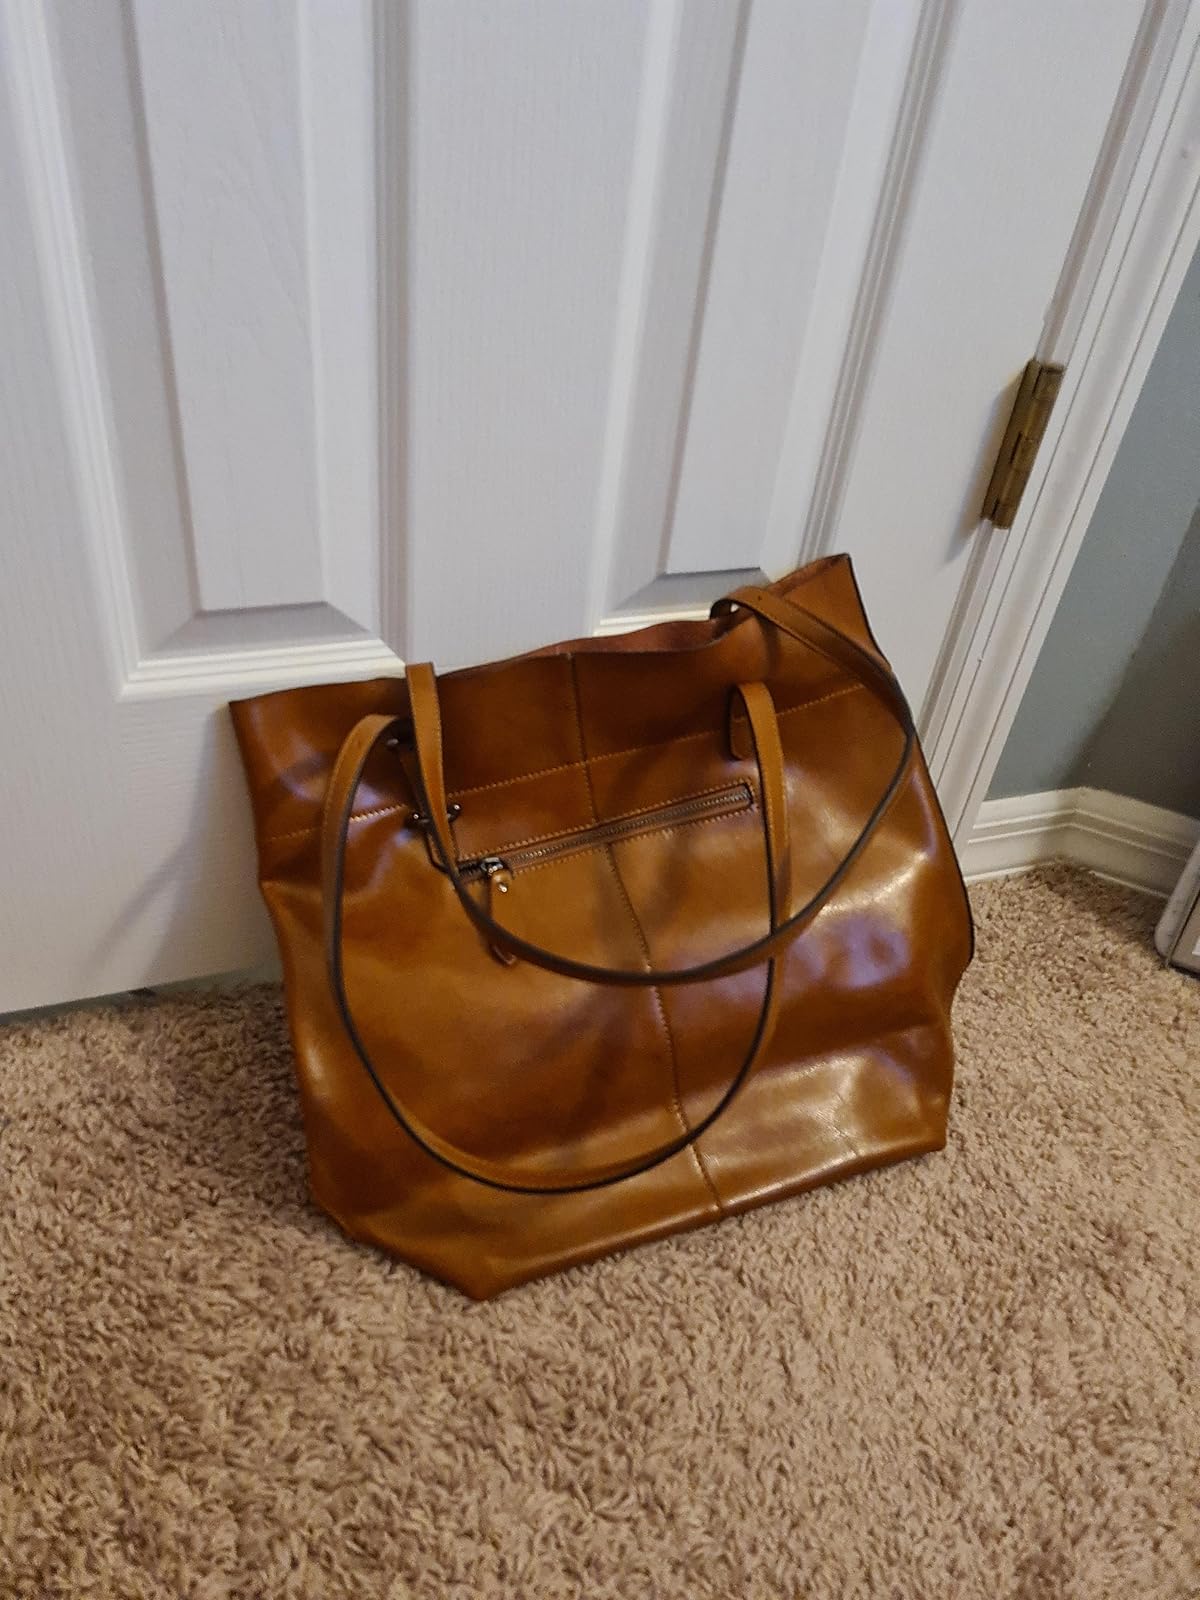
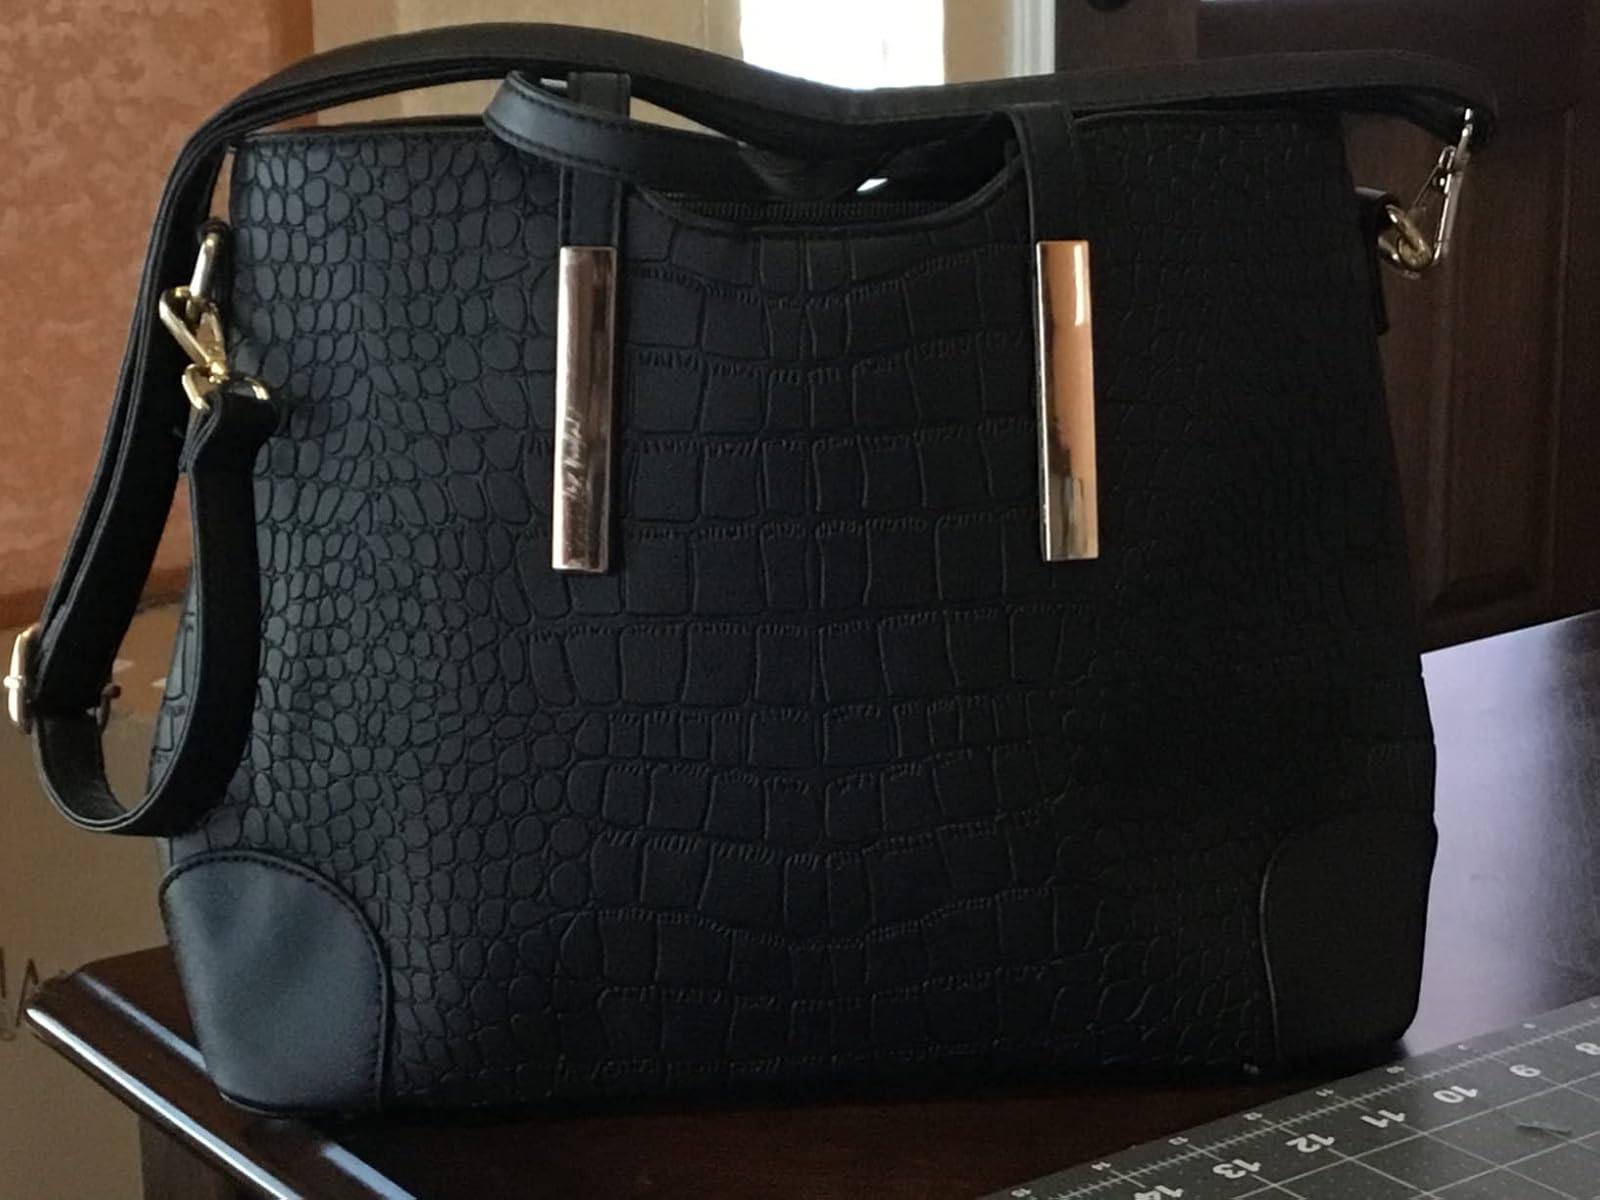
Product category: accessories_handbag
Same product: no